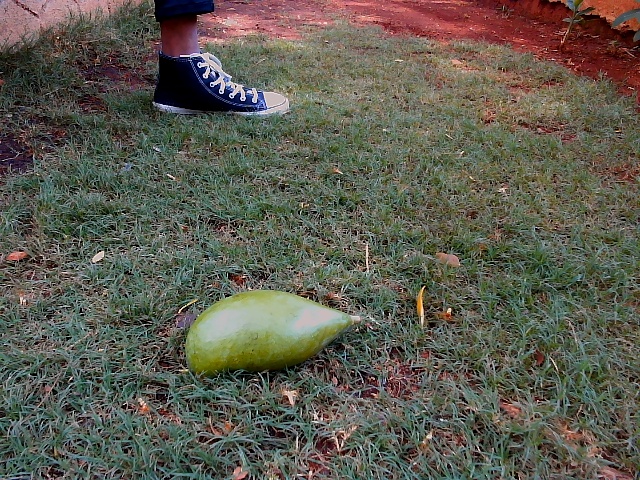
Label: Raw_Mango